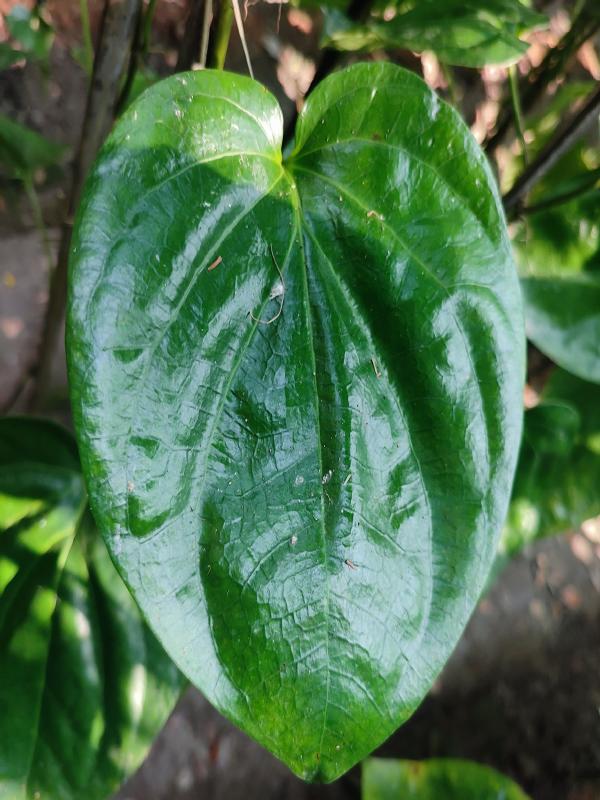
Label: Healthy_Leaf